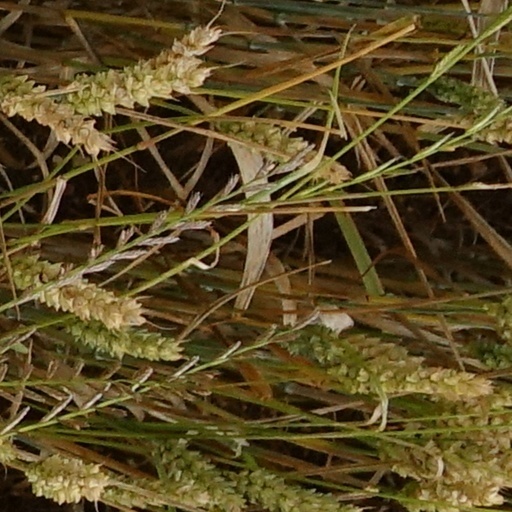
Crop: wheat